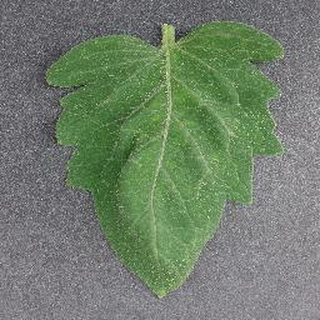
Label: healthy_tomato